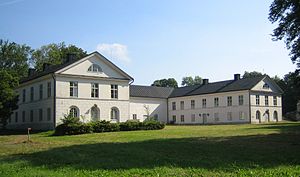
Herrevad kloster
Herrevad kloster i Skåne
Herrevad var et kloster i Skåne beliggende ved Rönne å ca. 40 km øst for Helsingborg. Klostret blev grundlagt af ærkebiskop Eskil 1144 som Danmarks første cistercienserkloster. Det var munke fra Herrevad, som oprettede Tvis kloster ved Holstebro og Løgum Kloster i Sønderjylland.